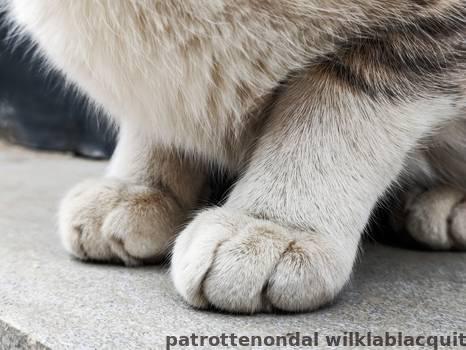
Label: Watermark